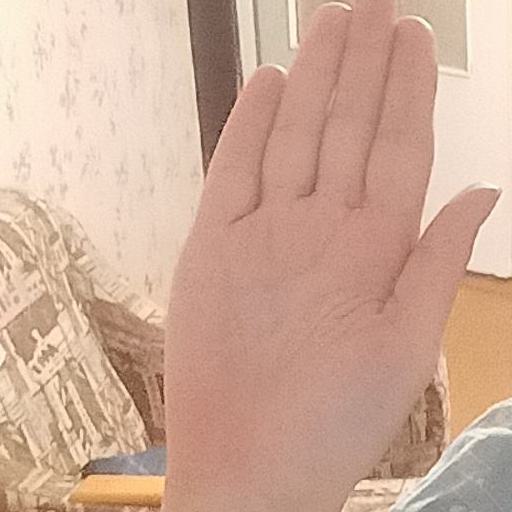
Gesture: stop